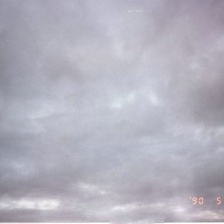
Cloud type: Stratocumulus